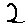
Label: 2